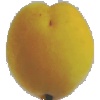
Label: Peach 2